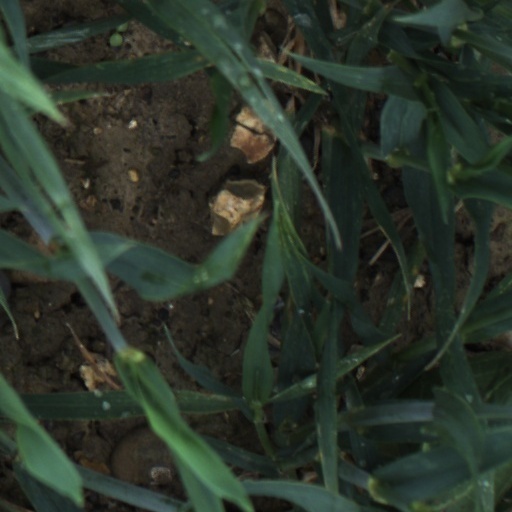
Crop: wheat